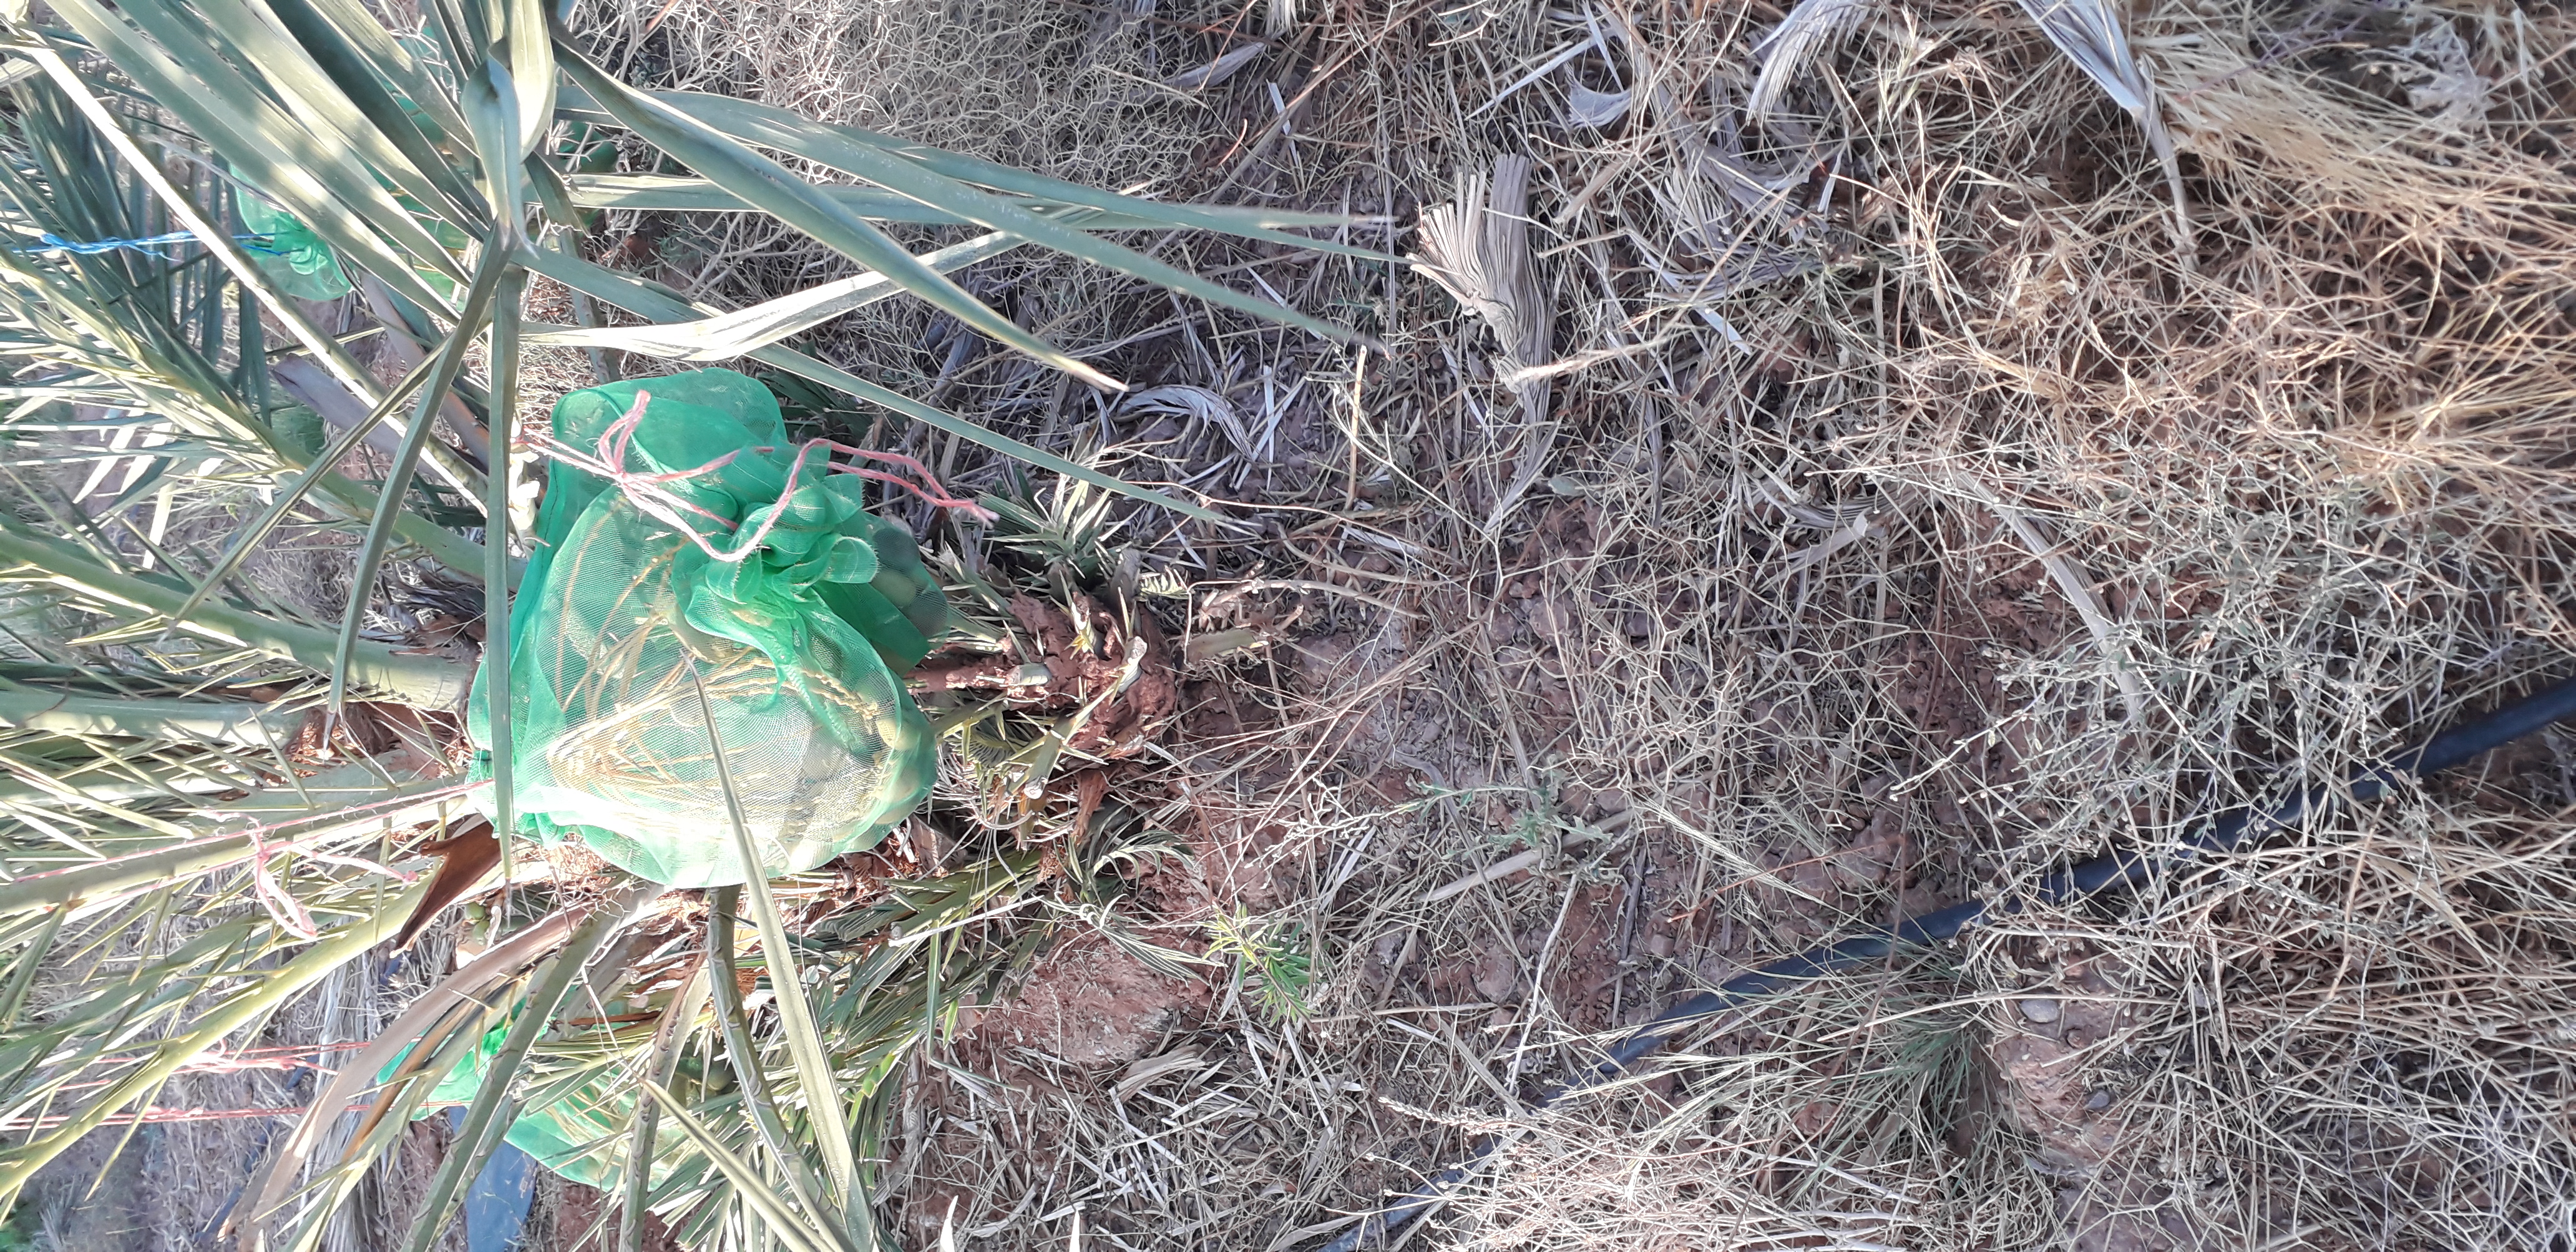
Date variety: Boumajhoul